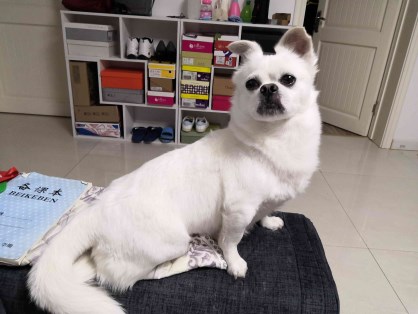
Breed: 3336-n000121-chinese_rural_dog